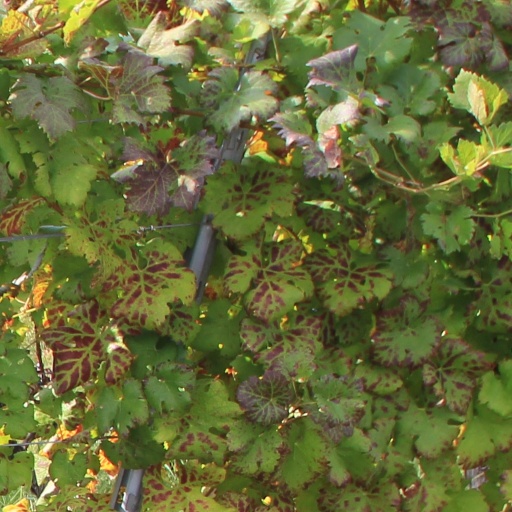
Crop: grape